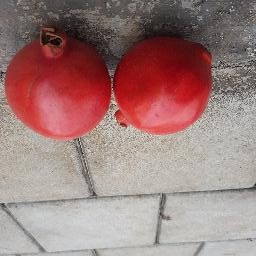
Fruit: Pomegranate
Quality: Good